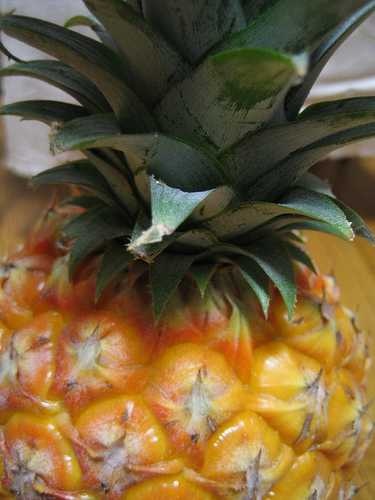
Label: Pineapple